James Harvey Rogers

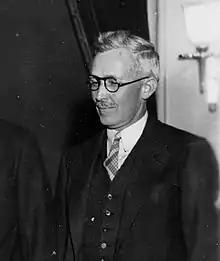
Rogers in 1934

James Harvey Rogers (September 25, 1886 – August 13, 1939) was Yale University Sterling Professor of Economics from 1931 until his death in 1939. He was an adviser to President Franklin D. Roosevelt on monetary economics from 1933 to 1934. He was a student of Irving Fisher and Vilfredo Pareto and is considered Fisher's closest disciple and a proto-Keynesian.